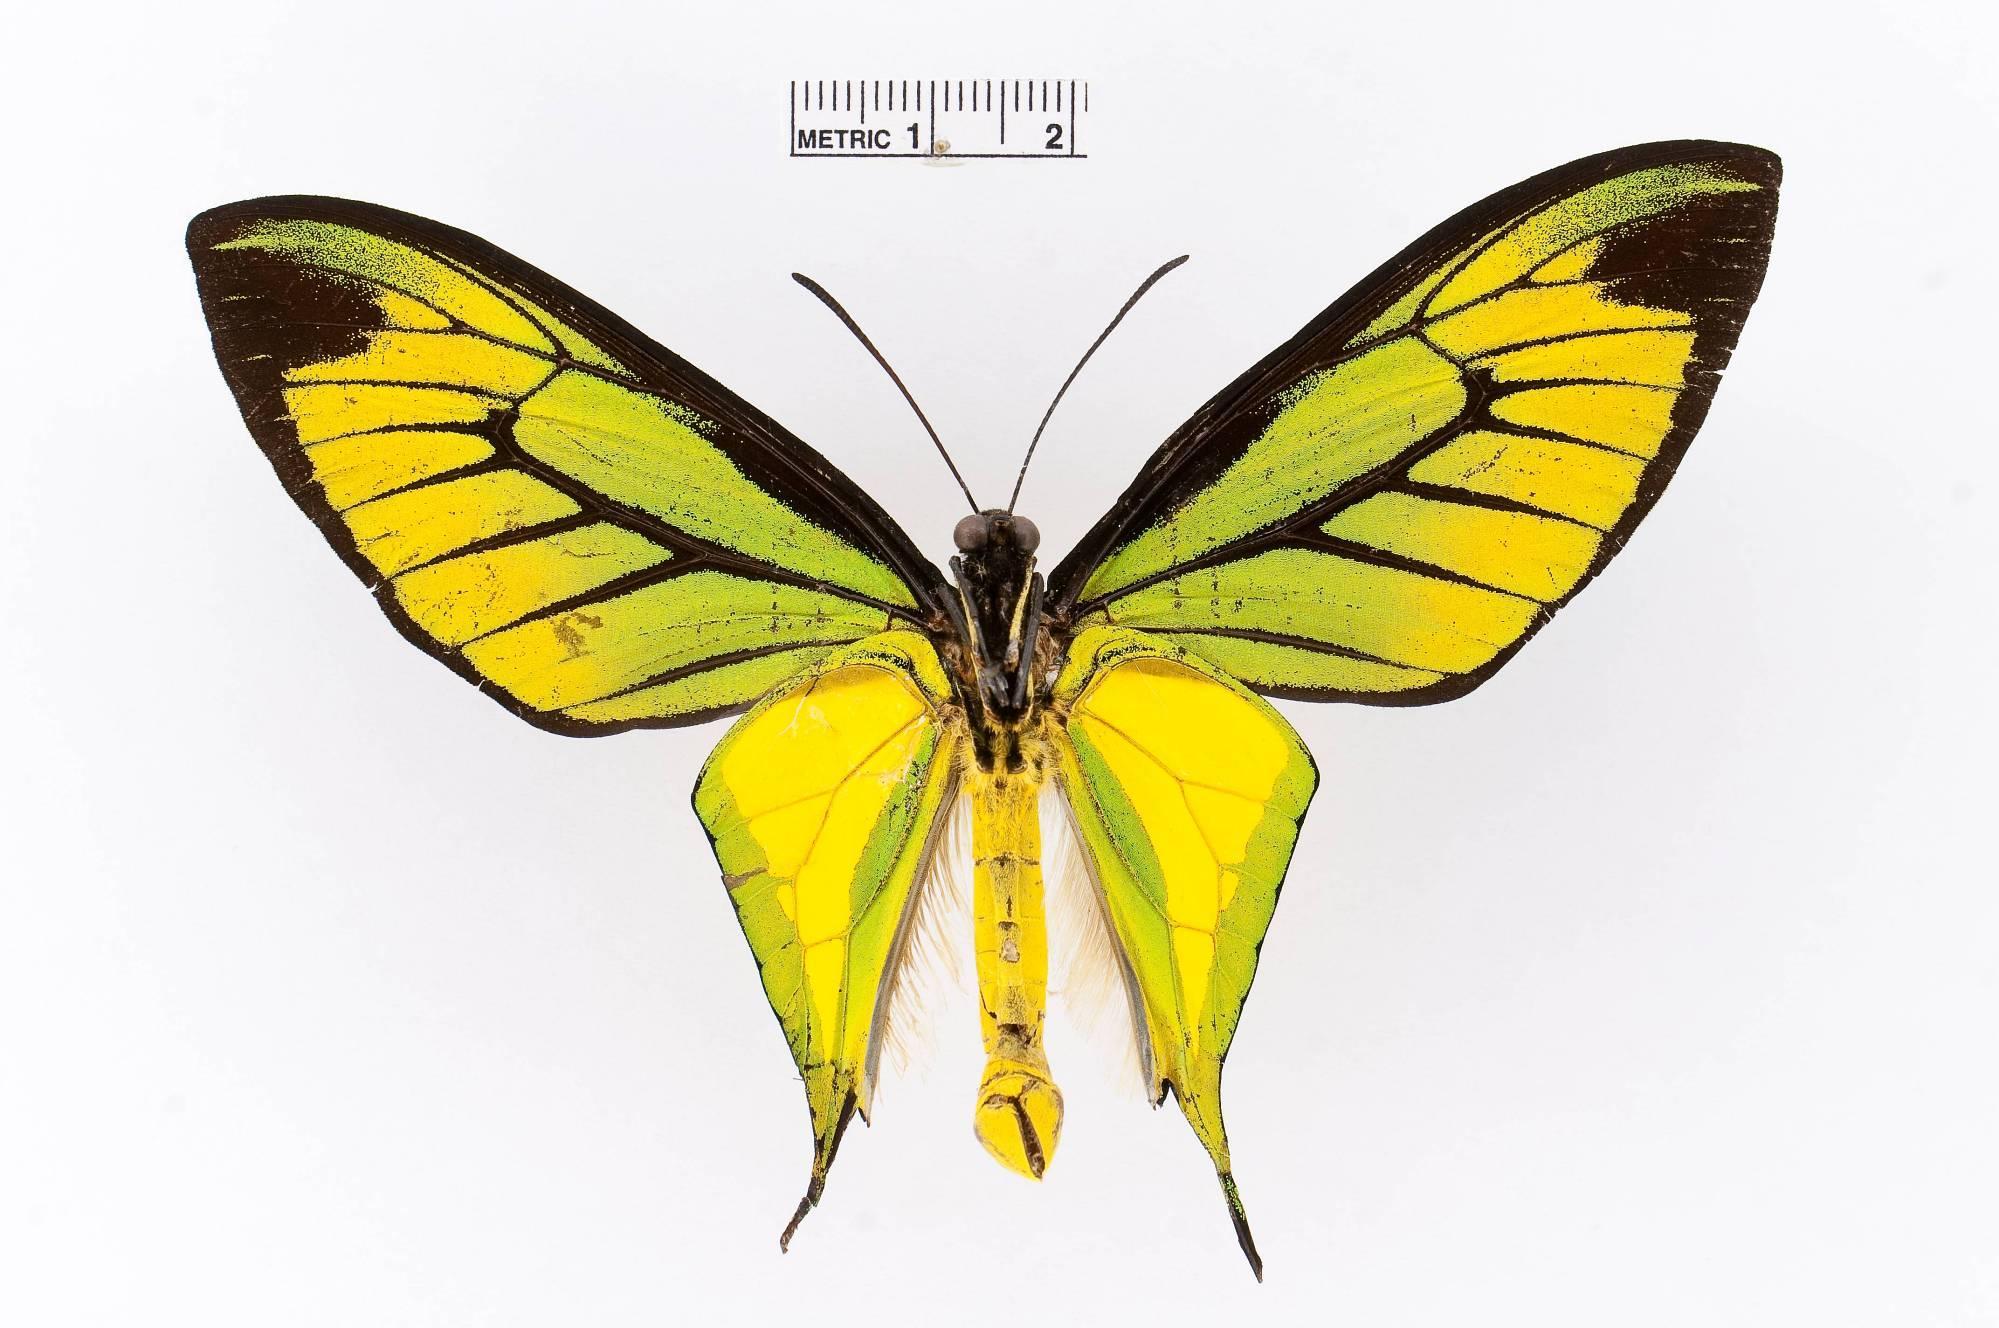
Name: Ornithoptera paradisea
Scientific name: Ornithoptera paradisea
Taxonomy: Animalia, Arthropoda, Insecta, Lepidoptera, Papilionidae, Papilioninae
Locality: "German New Guinea", [Not Stated], Irian Jaya, Indonesia
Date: [Not Stated]